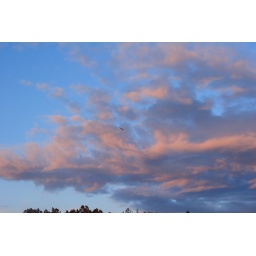
A model Airplane flying against a nice Pink sky